Pará-class destroyer (1908)

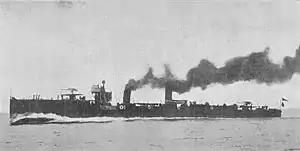
"Mato Grosso" steaming at high speed

Ten ships were ordered under the 1907 Naval Program intended to modernize the navy; all built by Yarrow.